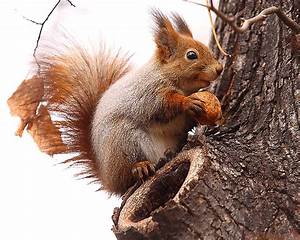
Label: scoiattolo